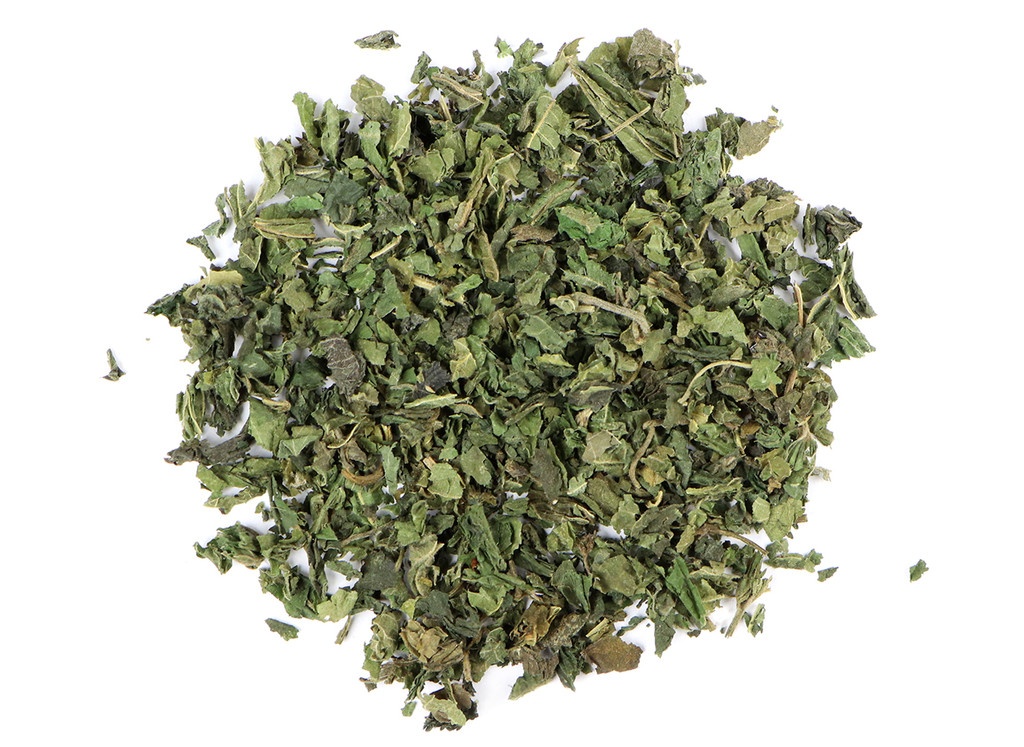
Organic nettle leaf
Brand: The Healing Process
Please do your research on the uses.
Category: Food, Beverages & Tobacco > Food Items > Fruits & Vegetables > Fresh & Frozen Vegetables > Fiddlehead Ferns